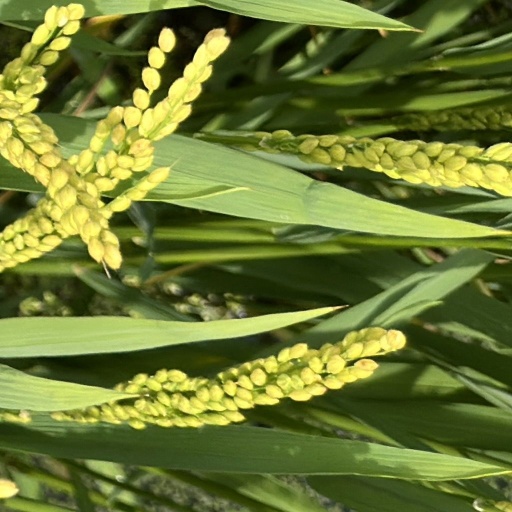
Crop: rice